Microfossil

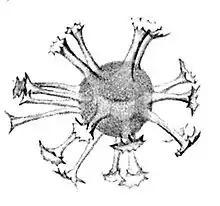

Some dinoflagellates produce resting stages, called dinoflagellate cysts or dinocysts, as part of their lifecycles. Dinoflagellates are mainly represented in the fossil record by these dinocysts, typically 15 to 100 micrometres in diameter, which accumulate in sediments as microfossils. Organic-walled dinocysts have resistant cell walls made out of dinosporin. There are also calcareous dinoflagellate cysts and siliceous dinoflagellate cysts.